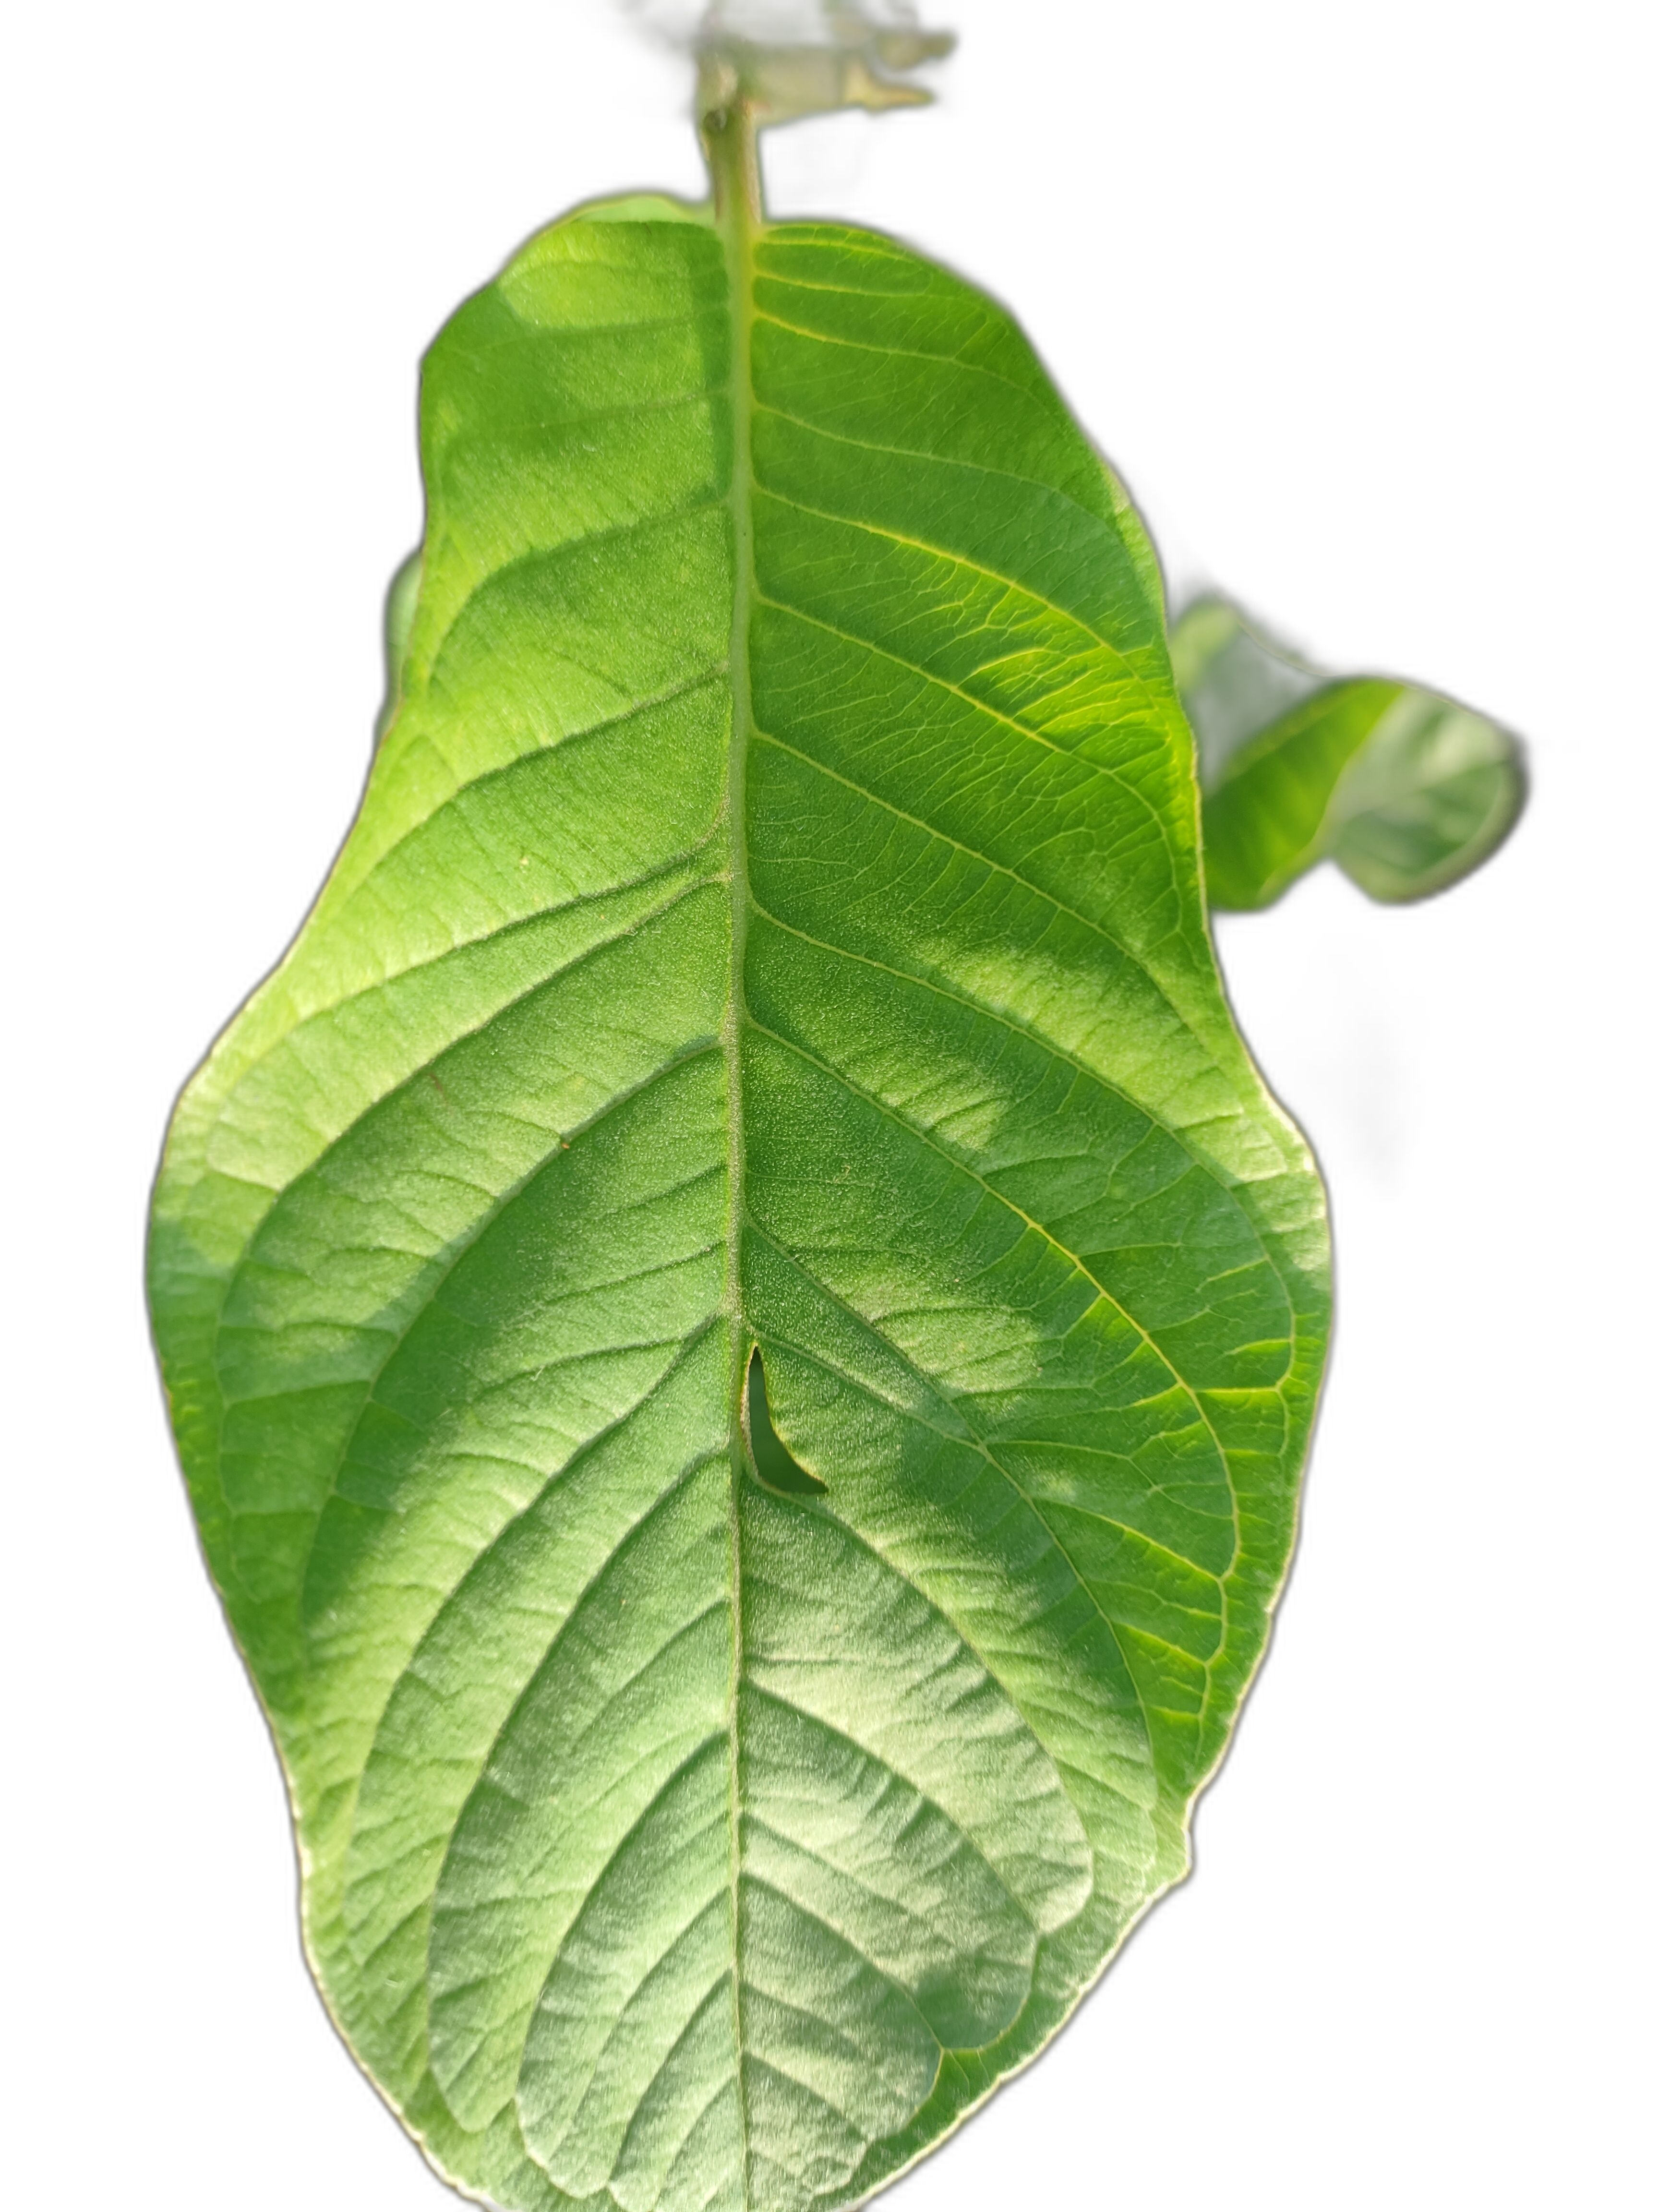
Plant part: leaf
Disease: Healthy